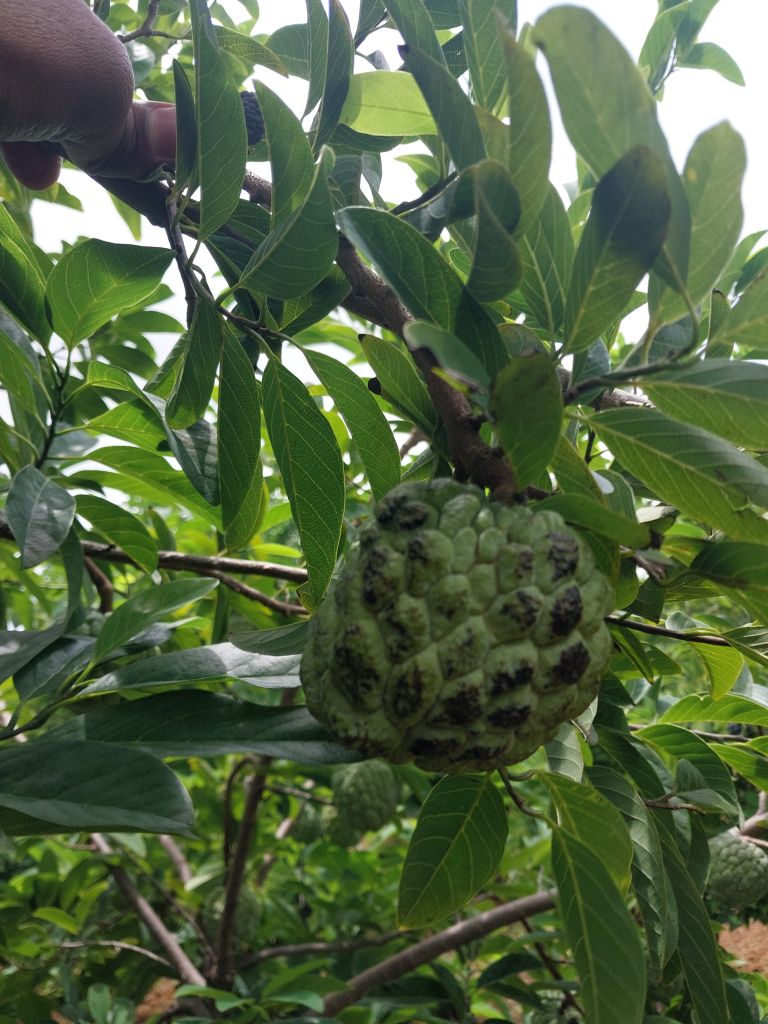
Disease label: Blank Canker